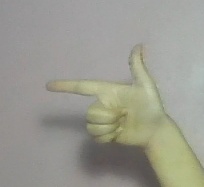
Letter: yaa